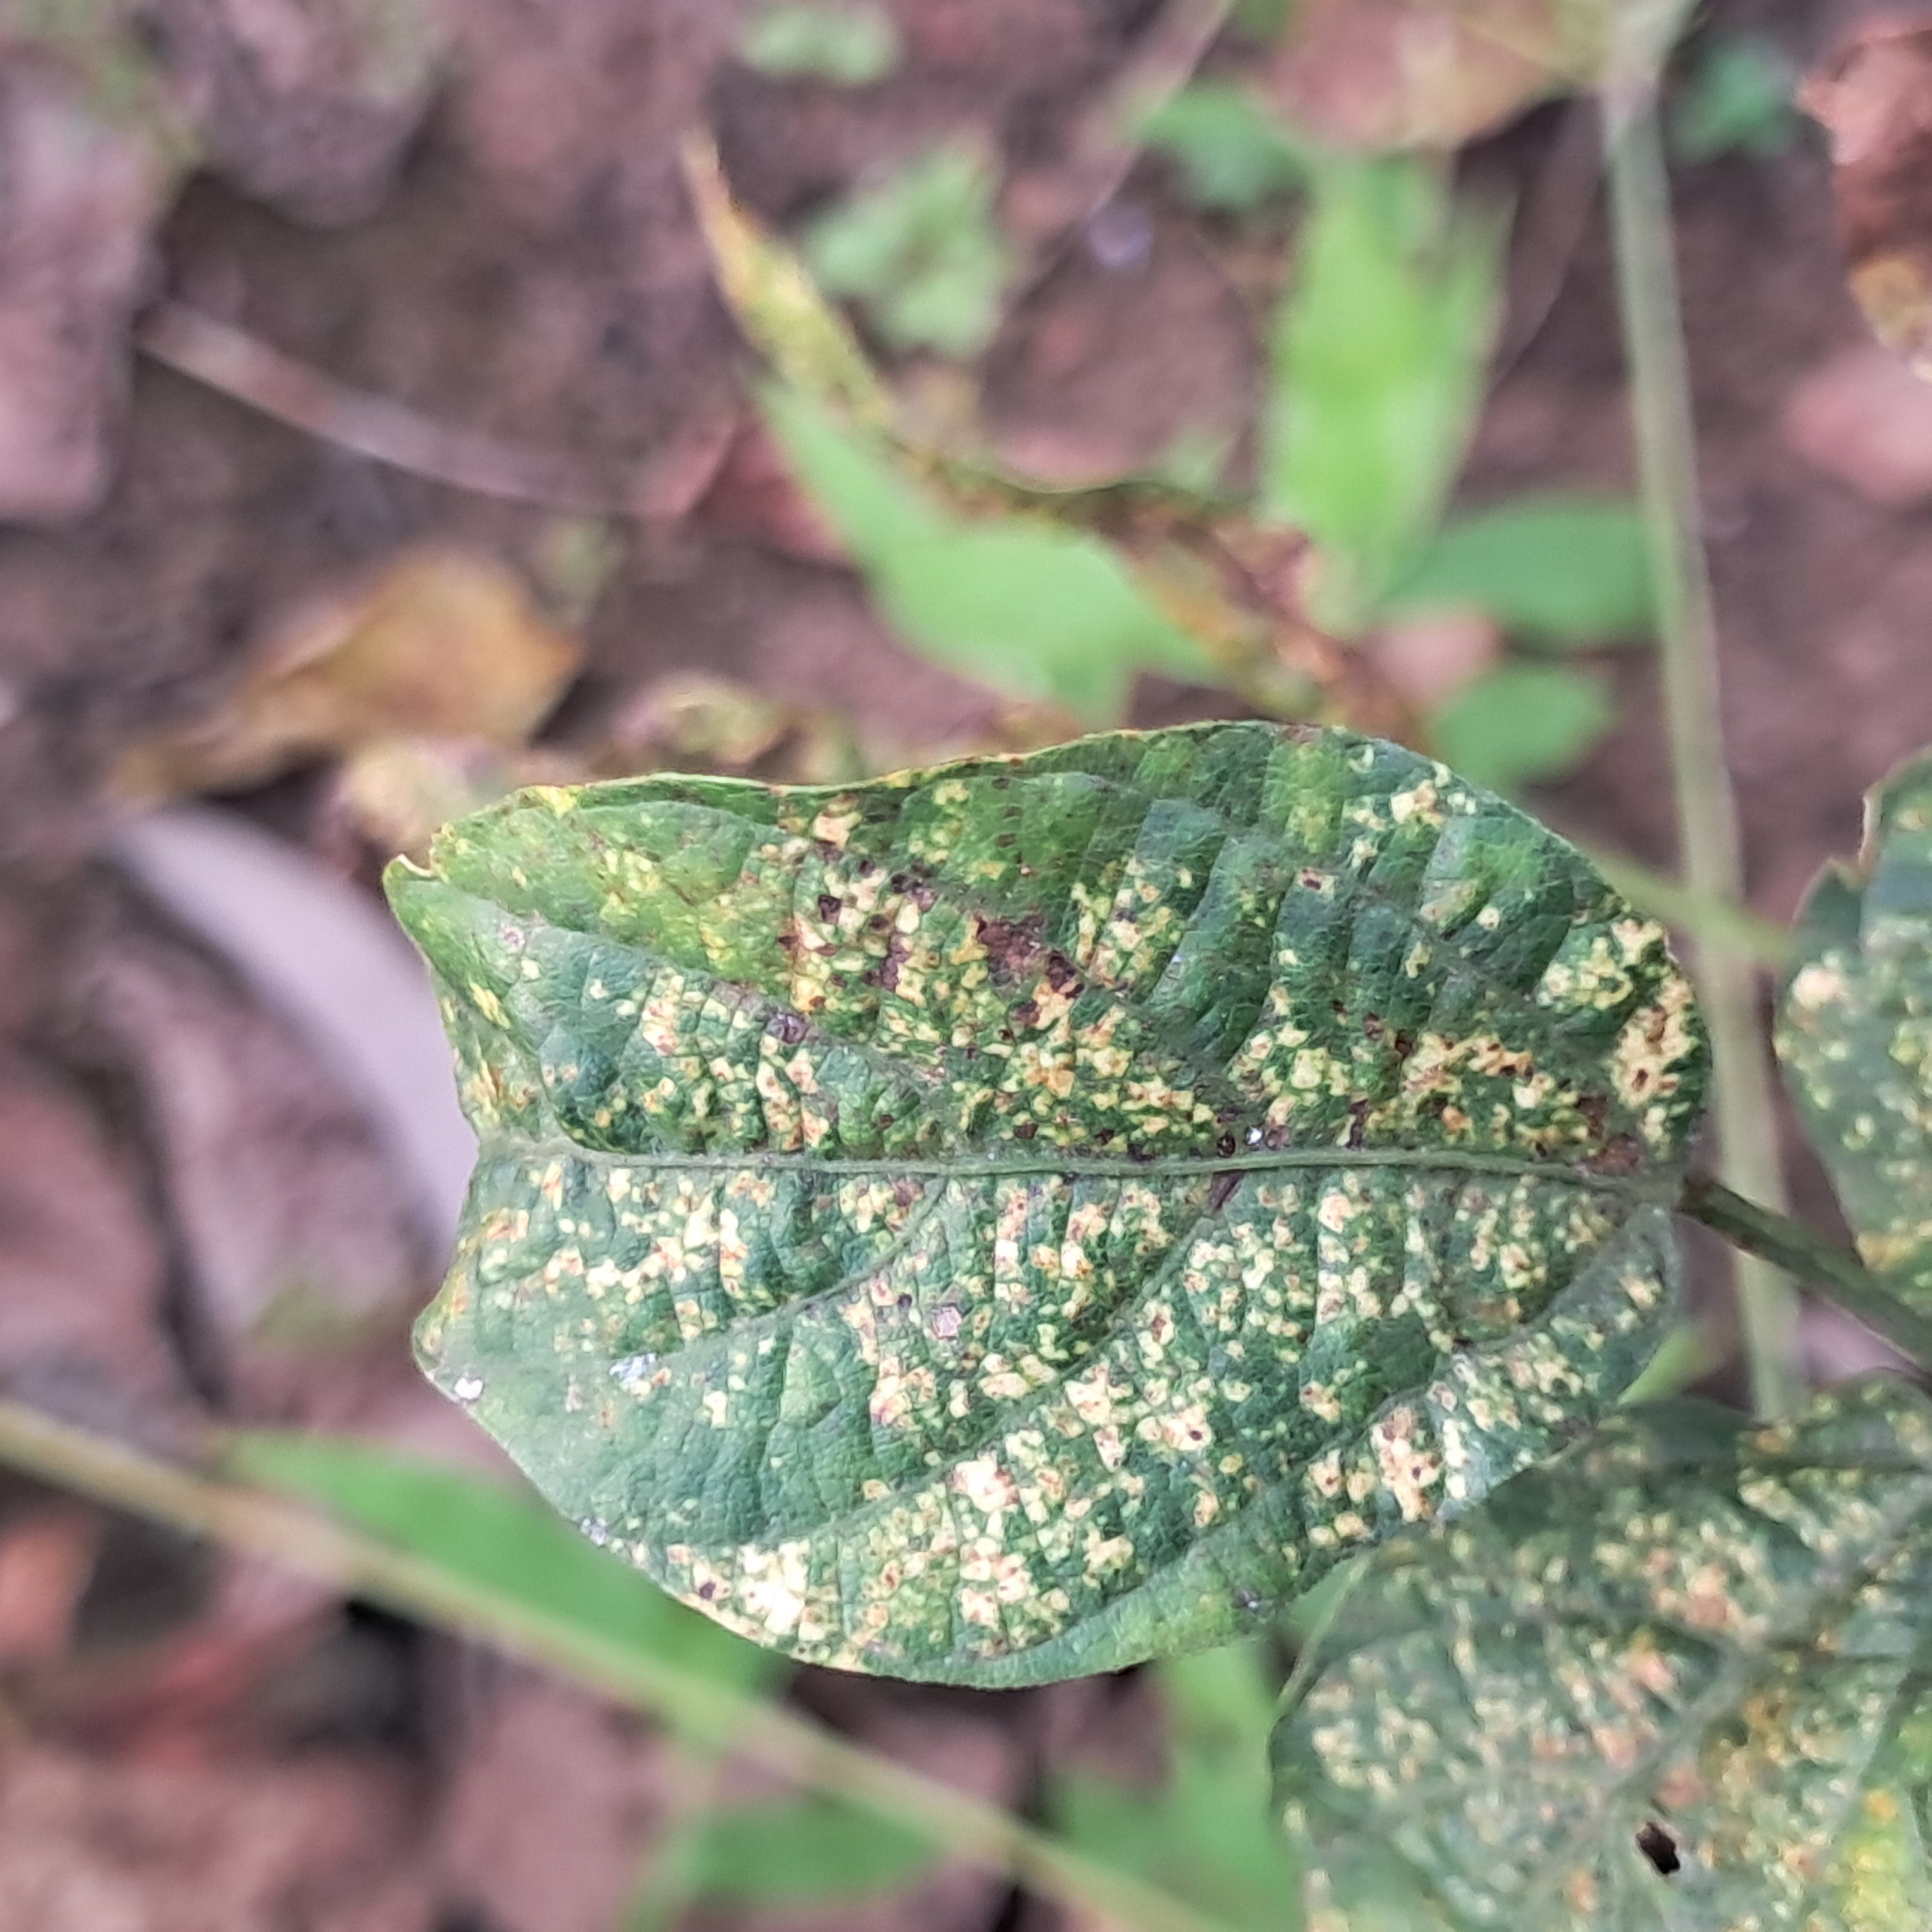
Label: Mosaic